Police of Republika Srpska

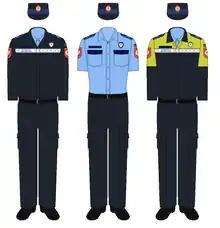
Old police uniforms 2014–2018

Most of the uniform is linked with former police uniforms. Peaked caps were replaced by blue field caps. All metal parts of previous uniform were replaced with textile parts as for example emblem on cap. The emblem was shown on the right arm for the first time and the officer's name badge was placed on the chest. Before 2018 ranks were conceived in 2004 and were the same in every police agency in Bosnia and Herzegovina; only high inspector was changed because of changes to the republic's coat of arms. Former ranks were: